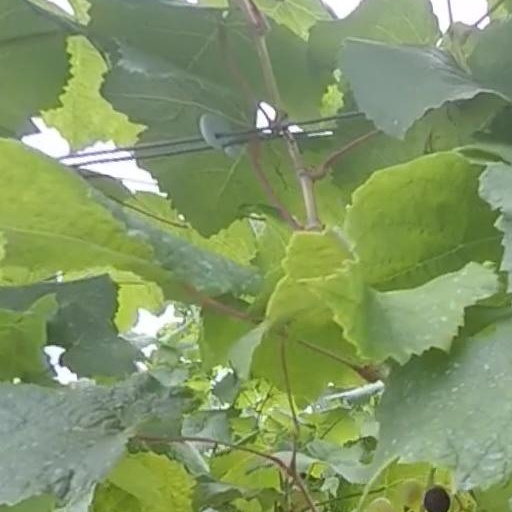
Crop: grape